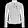
Label: Coat